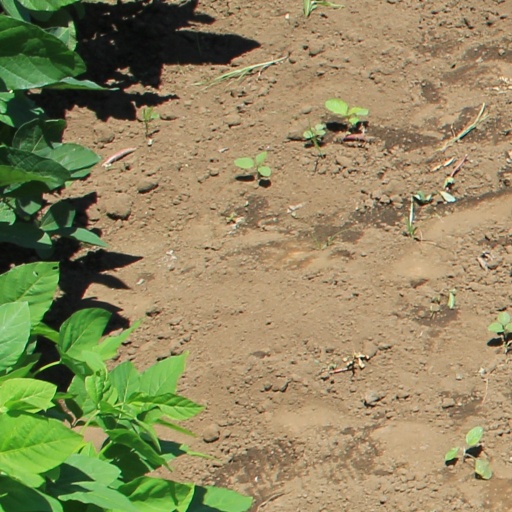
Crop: soybean